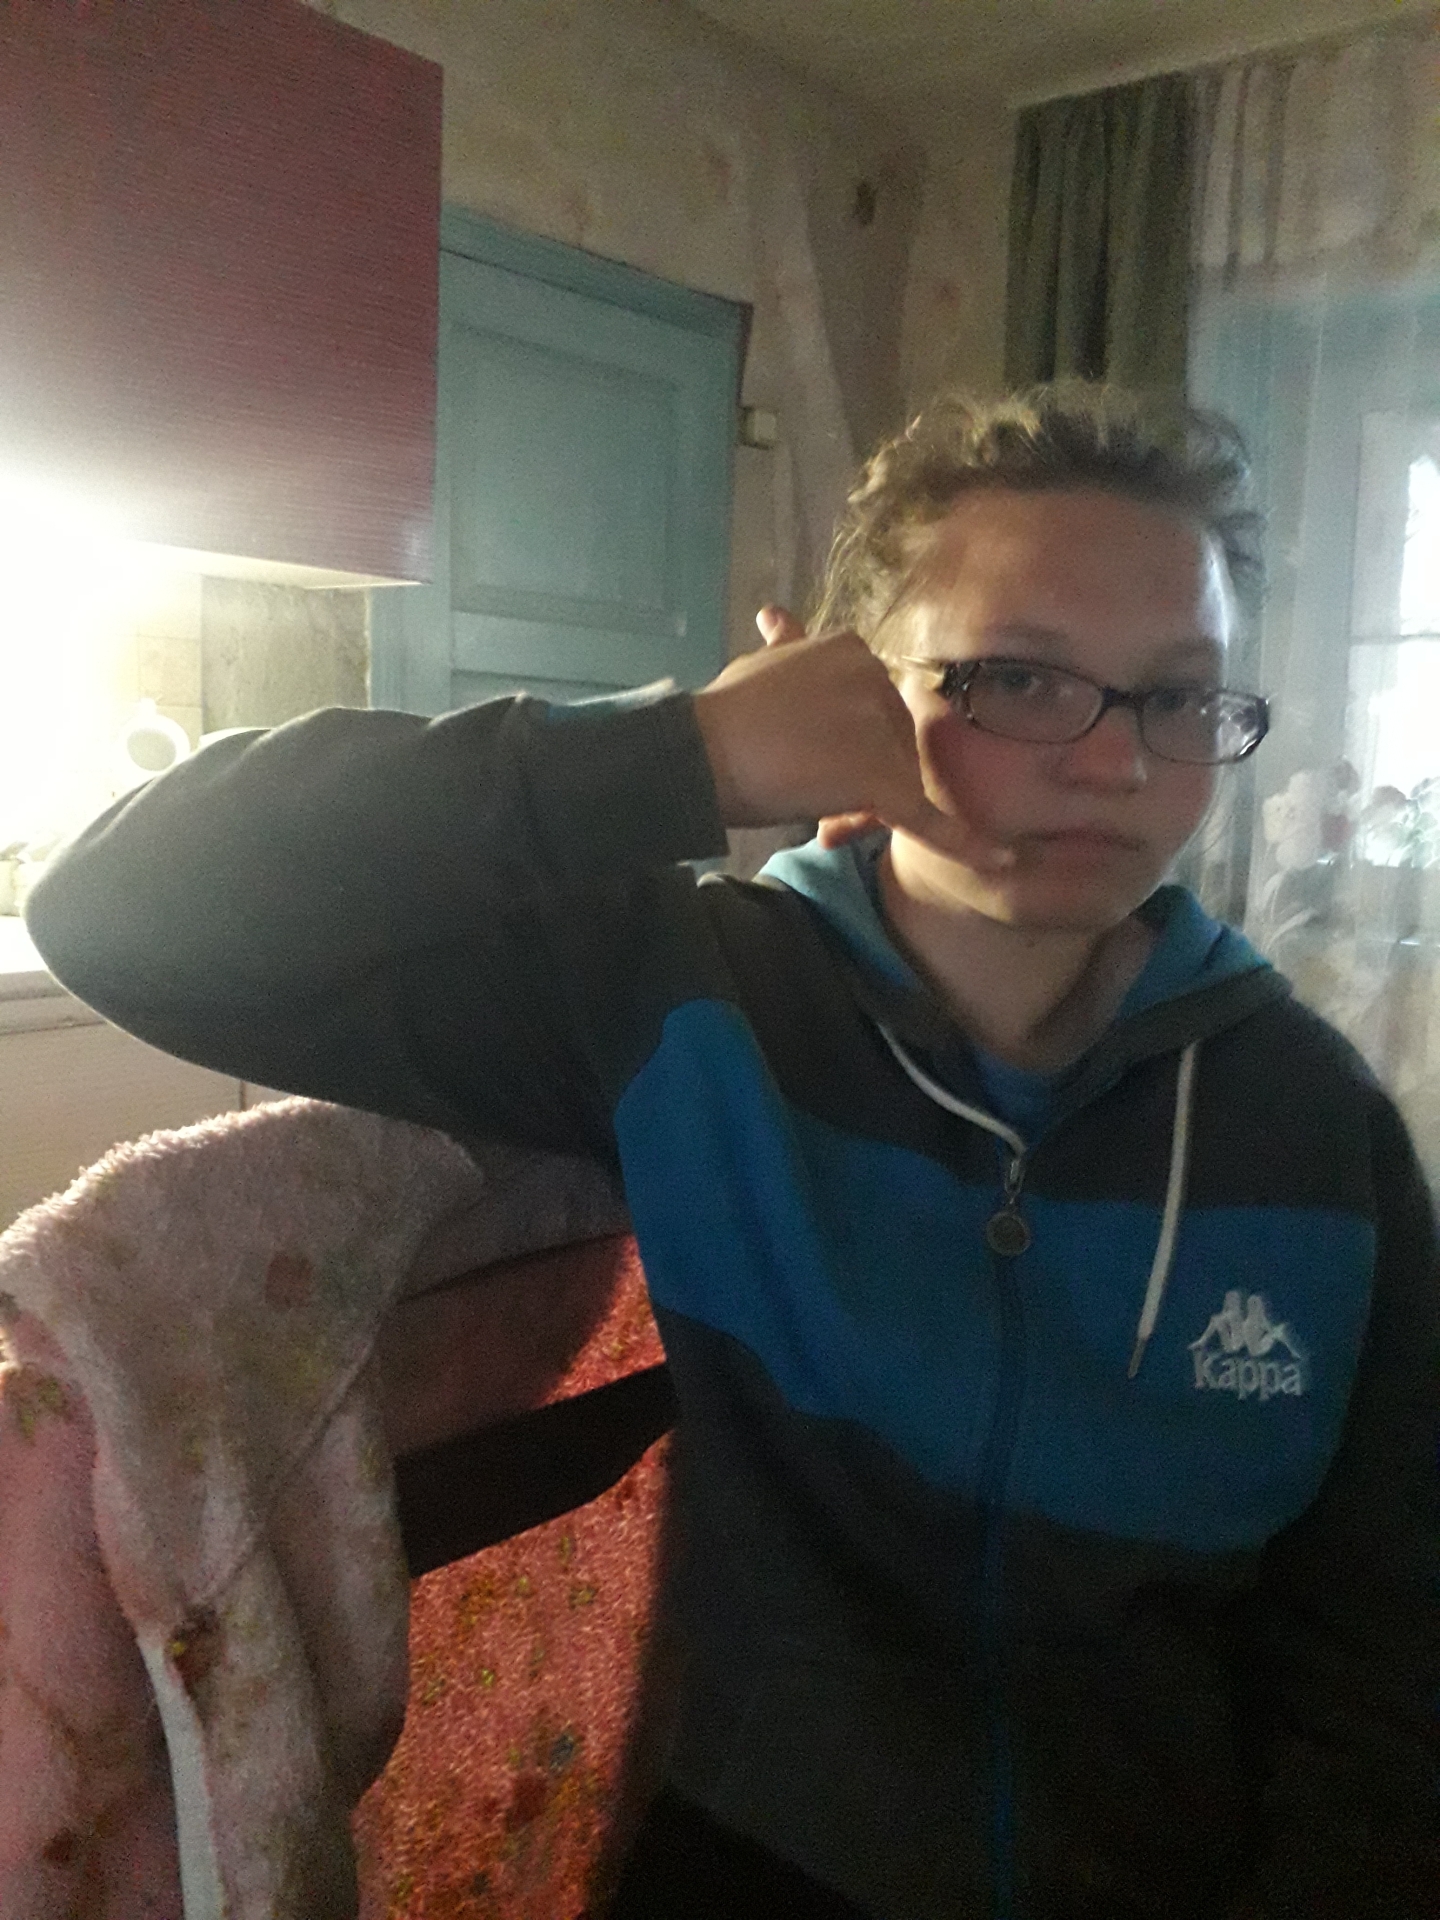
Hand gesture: call